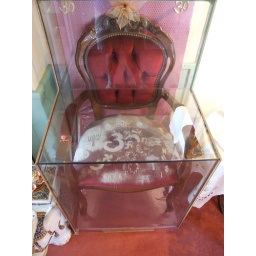
Vibhuti miracles on Baba's chair. Full view of the chair preserved under glass at Sai Sruti..